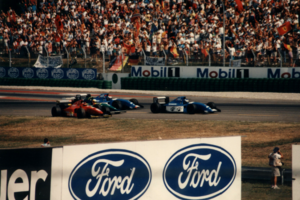
Résultats du Grand Prix automobile d'Allemagne de Formule 1 1994 qui a eu lieu sur le circuit d'Hockenheim le 31 juillet 1994.